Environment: real
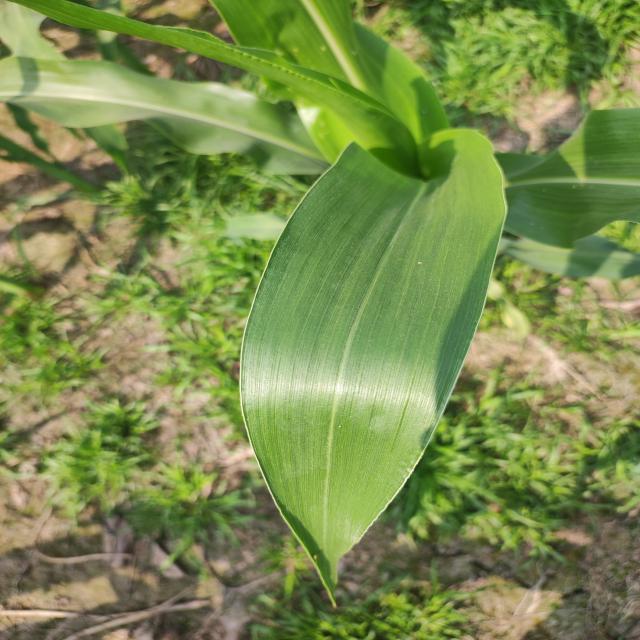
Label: healthy